Mimosa Hall (Leigh, Texas)

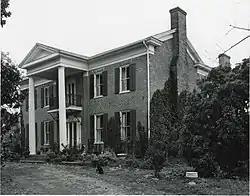
Mimosa Hall in 2017

Mimosa Hall is the name of a plantation house in Leigh, Texas. John J. Webster built Mimosa Hall in 1844. Webster, born in Alabama in 1796, the son of a revolutionary soldier, was an architect. Webster moved to Texas in 1839 with his wife, Miriam Webster, and their children.